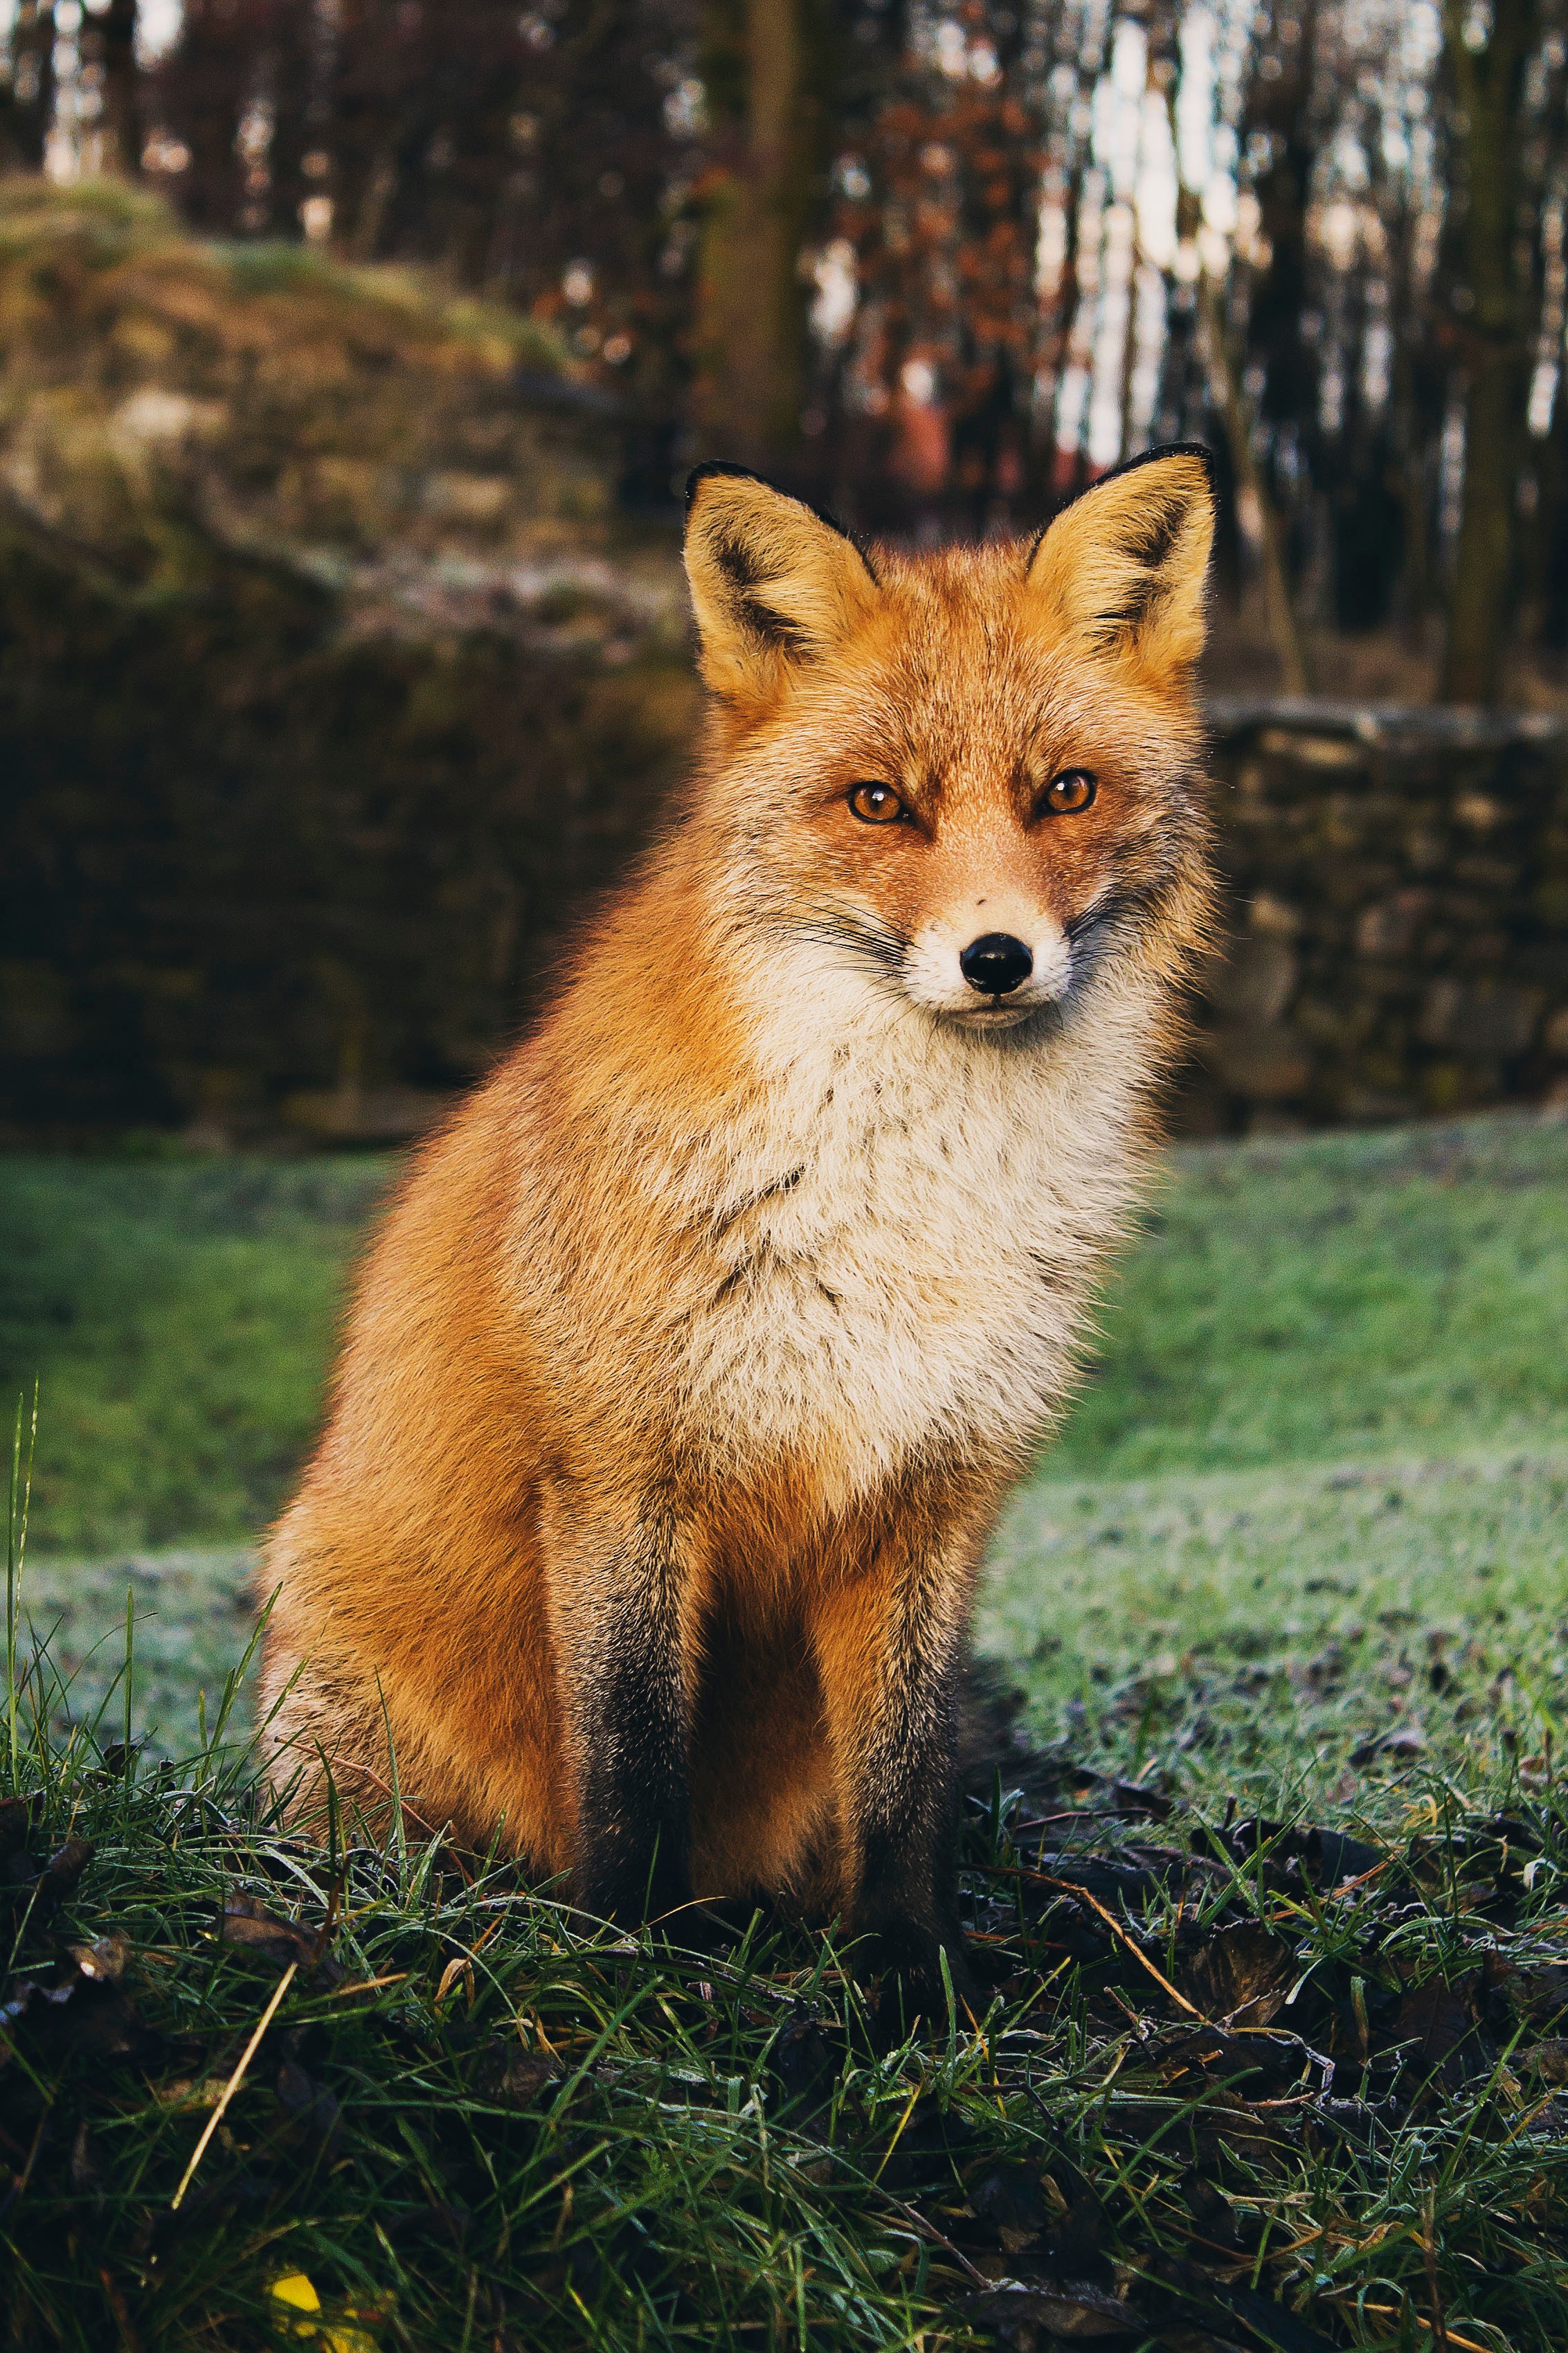
forest, animal, wildlife, fur, mammal, fox, fauna, red fox, eye, vertebrate, dog like mammal, kit fox, dhole, grey fox